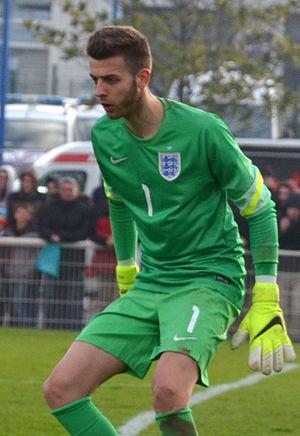
Photographie prise lors du match opposant la France à l'Angleterre pour les qualifications du championnat d'Europe de football des moins de 19 ans 2015 au stade Louis-Villemer de Saint-Lô le 31 mars 2015. Ici, Angus Gunn.
Angus Fraser James Gunn, né le 22 janvier 1996 à Norwich, est un footballeur anglais qui évolue au poste de gardien de but au Southampton FC.